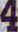
Number: 4